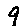
Label: 9